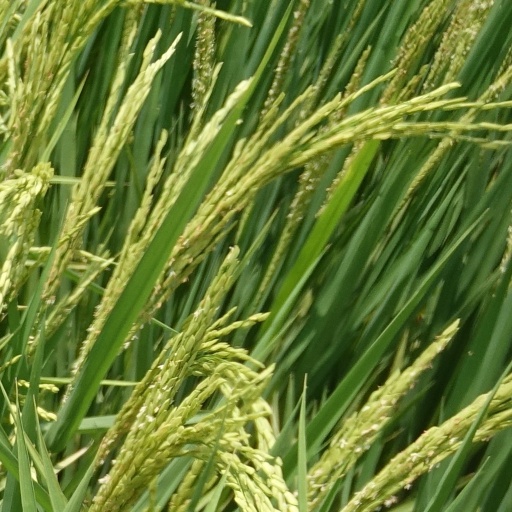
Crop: rice